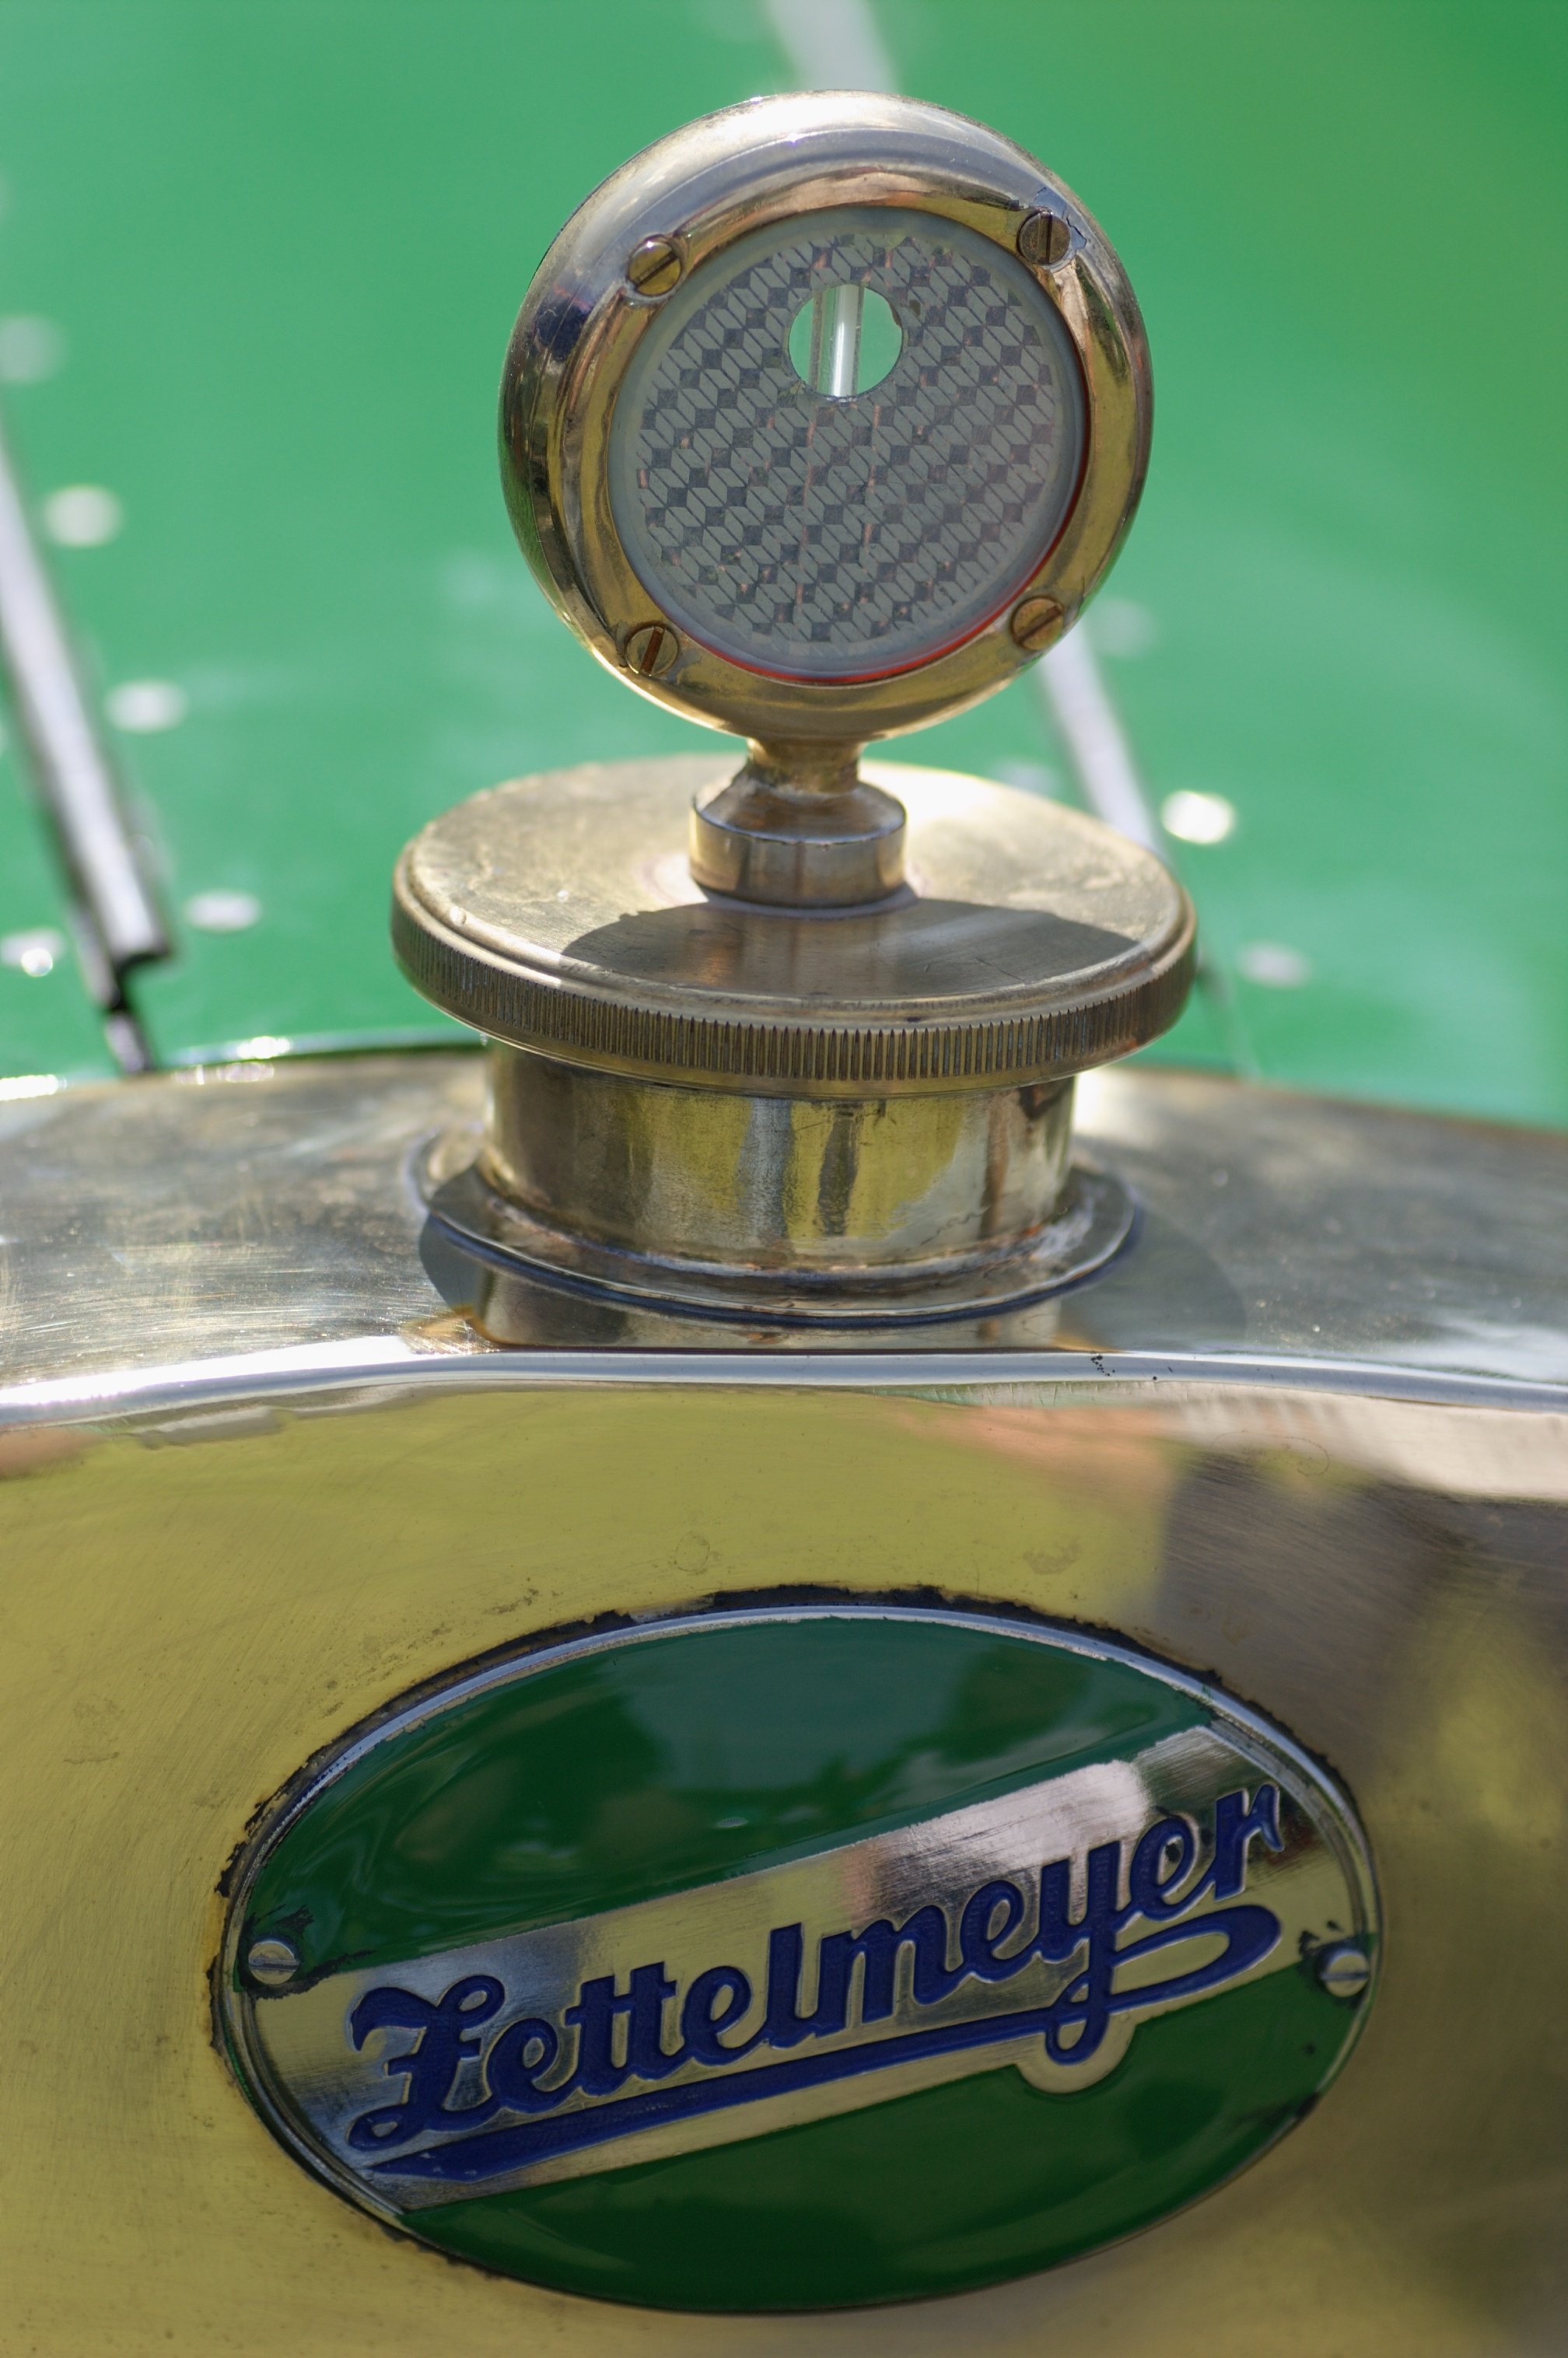
wheel, glass, green, macro, rawtherapee, germany, deutschland, pentax, tamron, 90mm, brandenburg, lenstagged, steffenzahn, k100d, justpentax, iamflickr, tractorandmore, tamron90, macrophotosnolimits, wandlitz